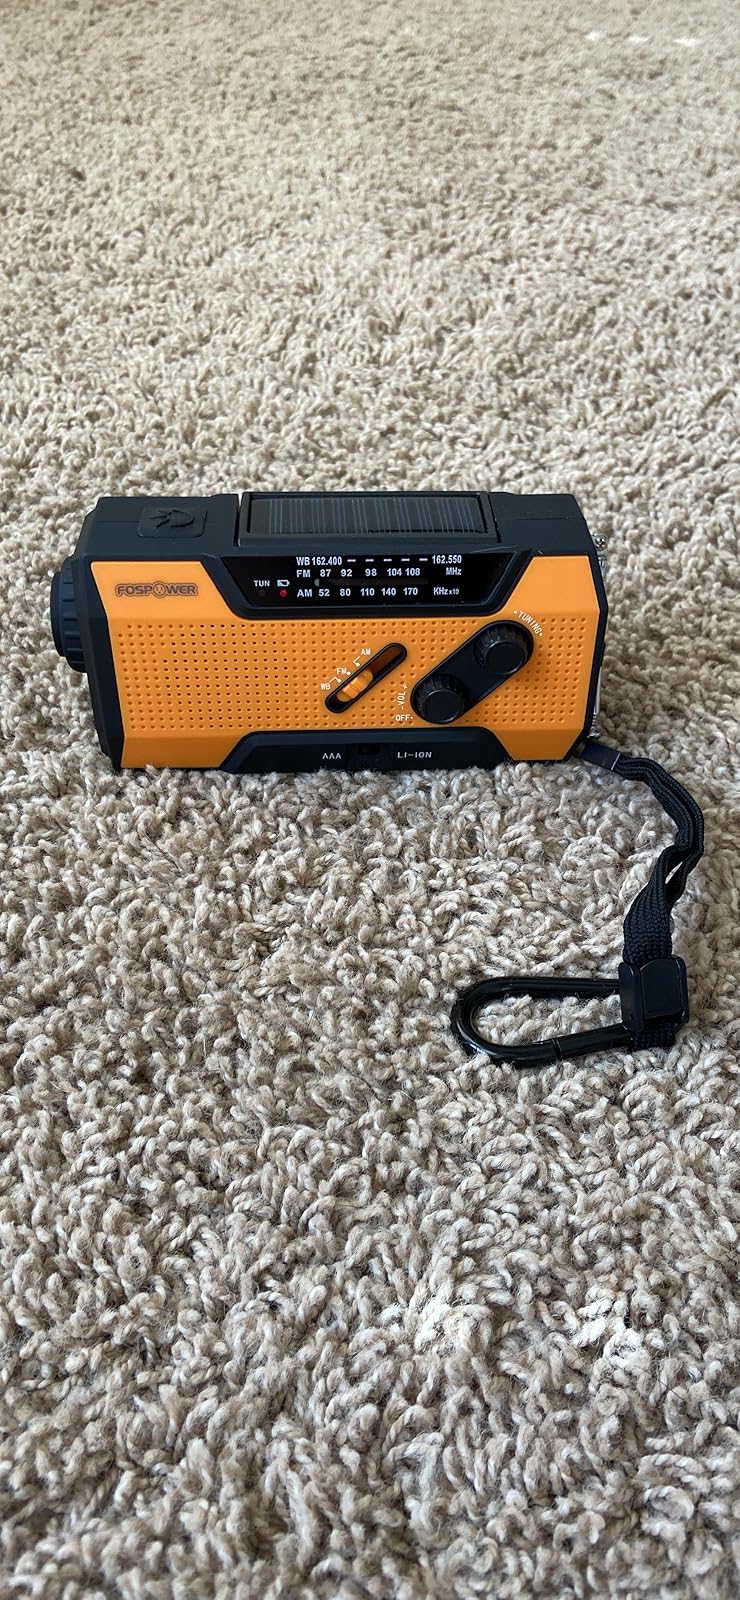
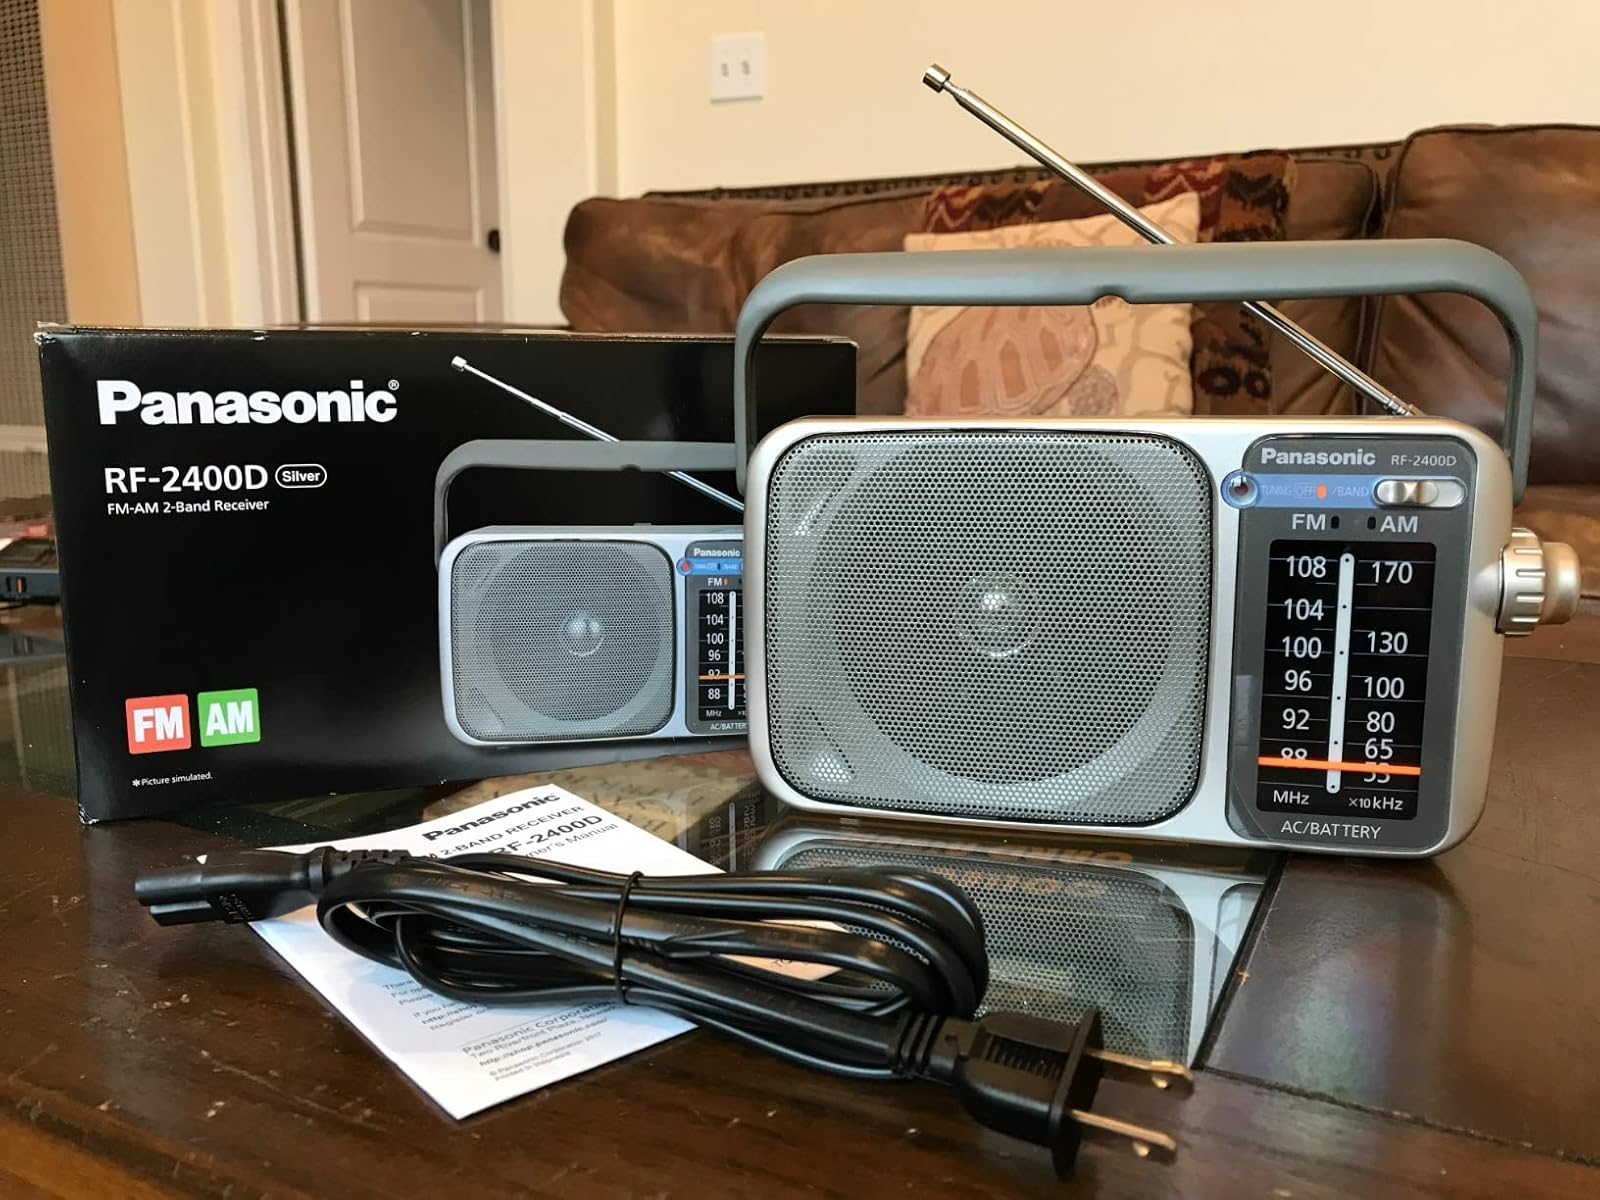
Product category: radio
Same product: no